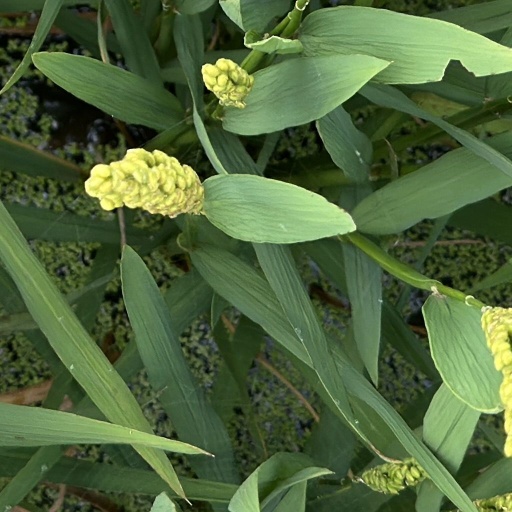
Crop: rice